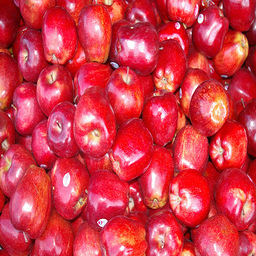
Label: Apple